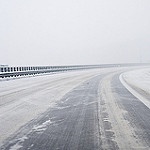
Label: street